Upper Great Lakes severe weather outbreak of August 23, 1998

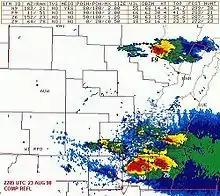
Radar image of the severe thunderstorms moving over Wisconsin and Michigan at 5:05 CDT (22:05 UTC).

At around 1:30 pm CDT (18:30 UTC) the atmospheric conditions over Central Wisconsin continued to deteriorate as the CAPE in the region approached 4300 J/kg. Average Temperatures in the region had increased to around and dew points had risen as well. By 1:45 pm CDT (18:45 UTC) cumulus clouds over Central Wisconsin were showing substantial vertical development, and not soon after thunderstorms began forming rapidly across Wisconsin, quickly developing supercell characteristics. At 2:57 pm CDT (19:57 UTC) a Severe Thunderstorm Warning was issued for one of the developing storms, and at the same time a WSR-88D Doppler radar in Green Bay had detected a mesocyclone with the growing storm.